Counts per minute

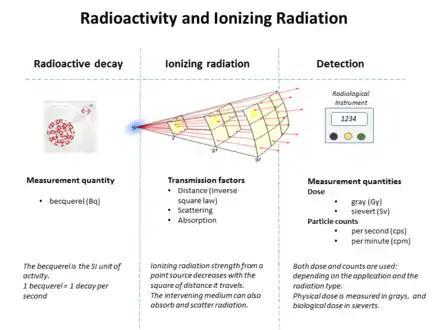
Graphic showing relationships between radioactivity and detected ionizing radiation.

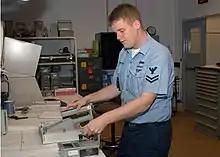
Hand-held large area alpha scintillation probe under calibration using a plate source in close proximity to the detector.

Disintegrations per minute (dpm) and disintegrations per second (dps) are measures of the activity of the source of radioactivity. The SI unit of radioactivity, the becquerel (Bq), is equivalent to one disintegration per second. This unit should not be confused with cps, which is the number of counts received by an instrument from the source. The quantity dps (dpm) is the number of atoms that have decayed in one second (one minute), not the number of atoms that have been measured as decayed.